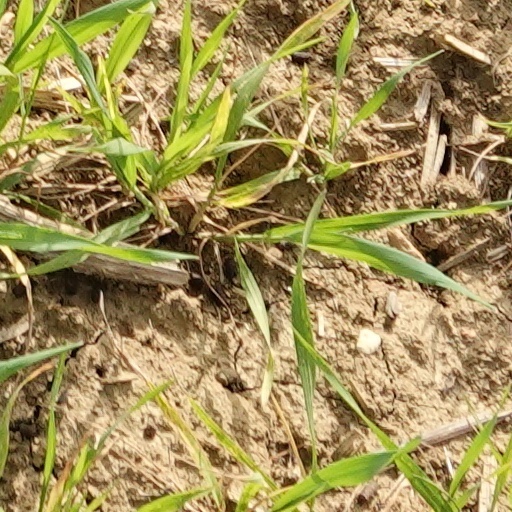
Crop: wheat